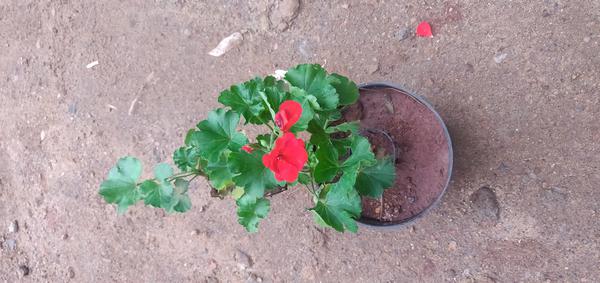
Plant: Geranium